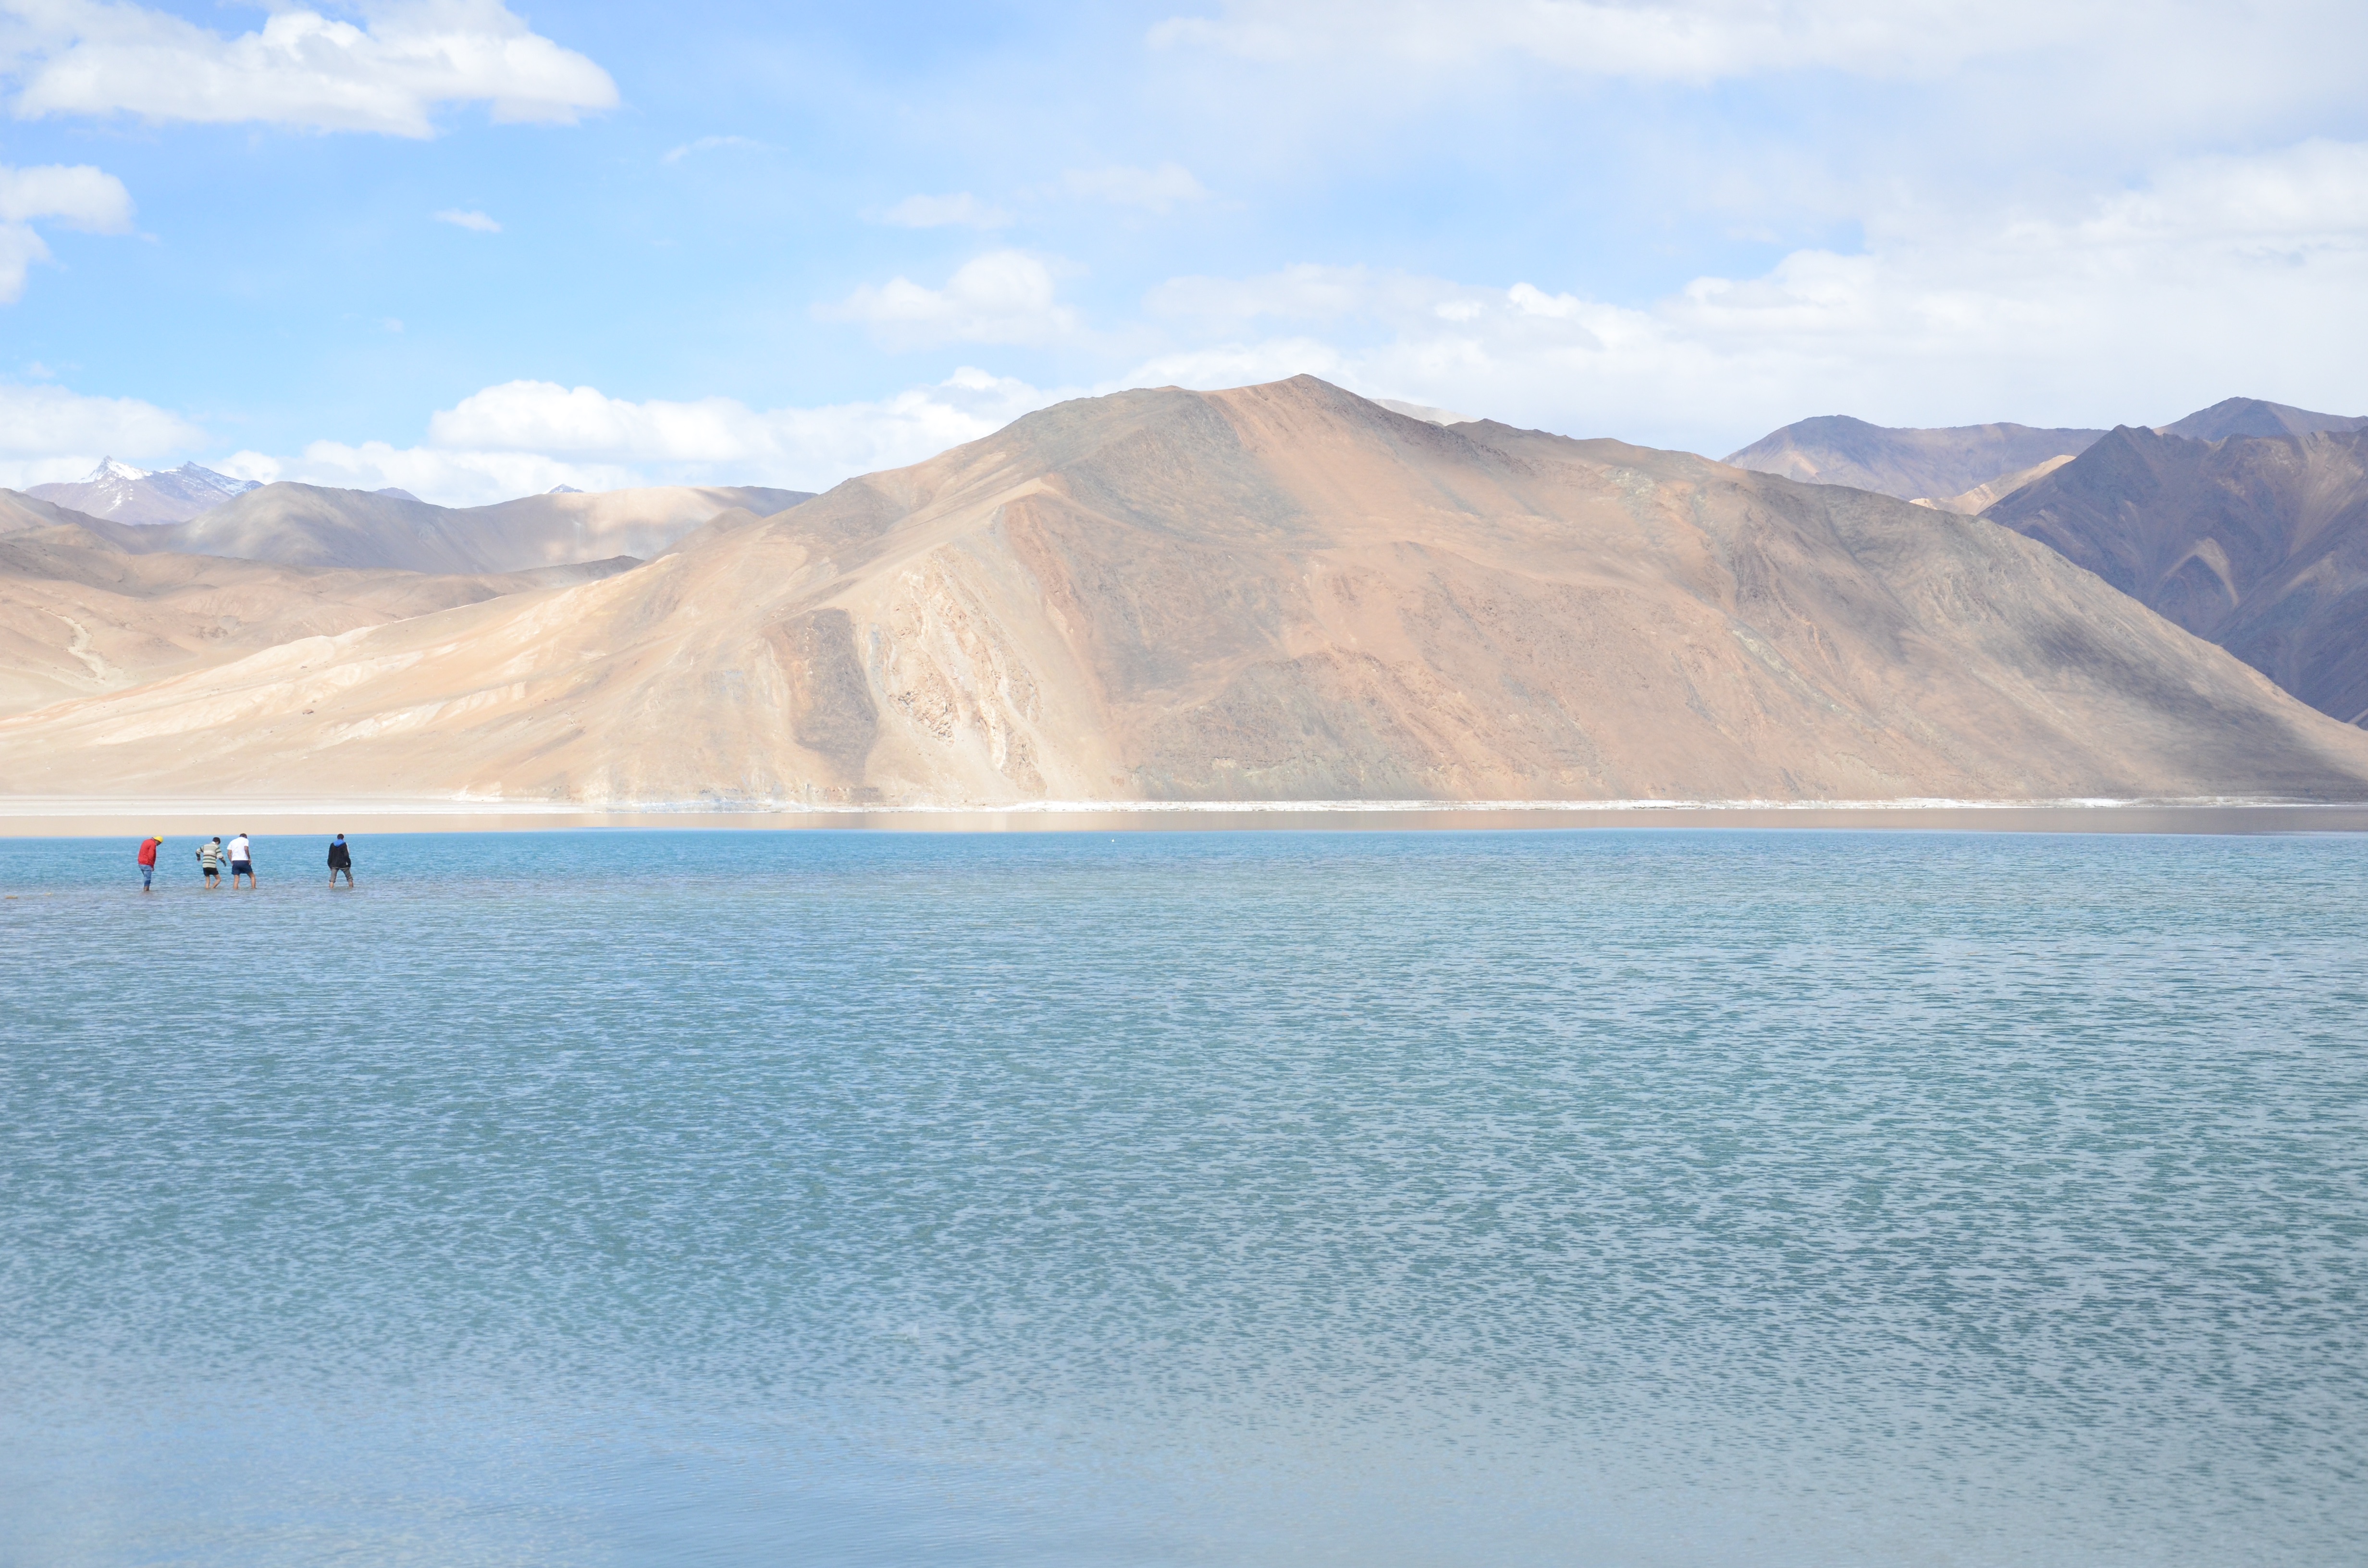
sea, coast, sand, ocean, horizon, mountain, cloud, lake, bay, reservoir, arctic, terrain, body of water, loch, cape, landform, arctic ocean, geographical feature